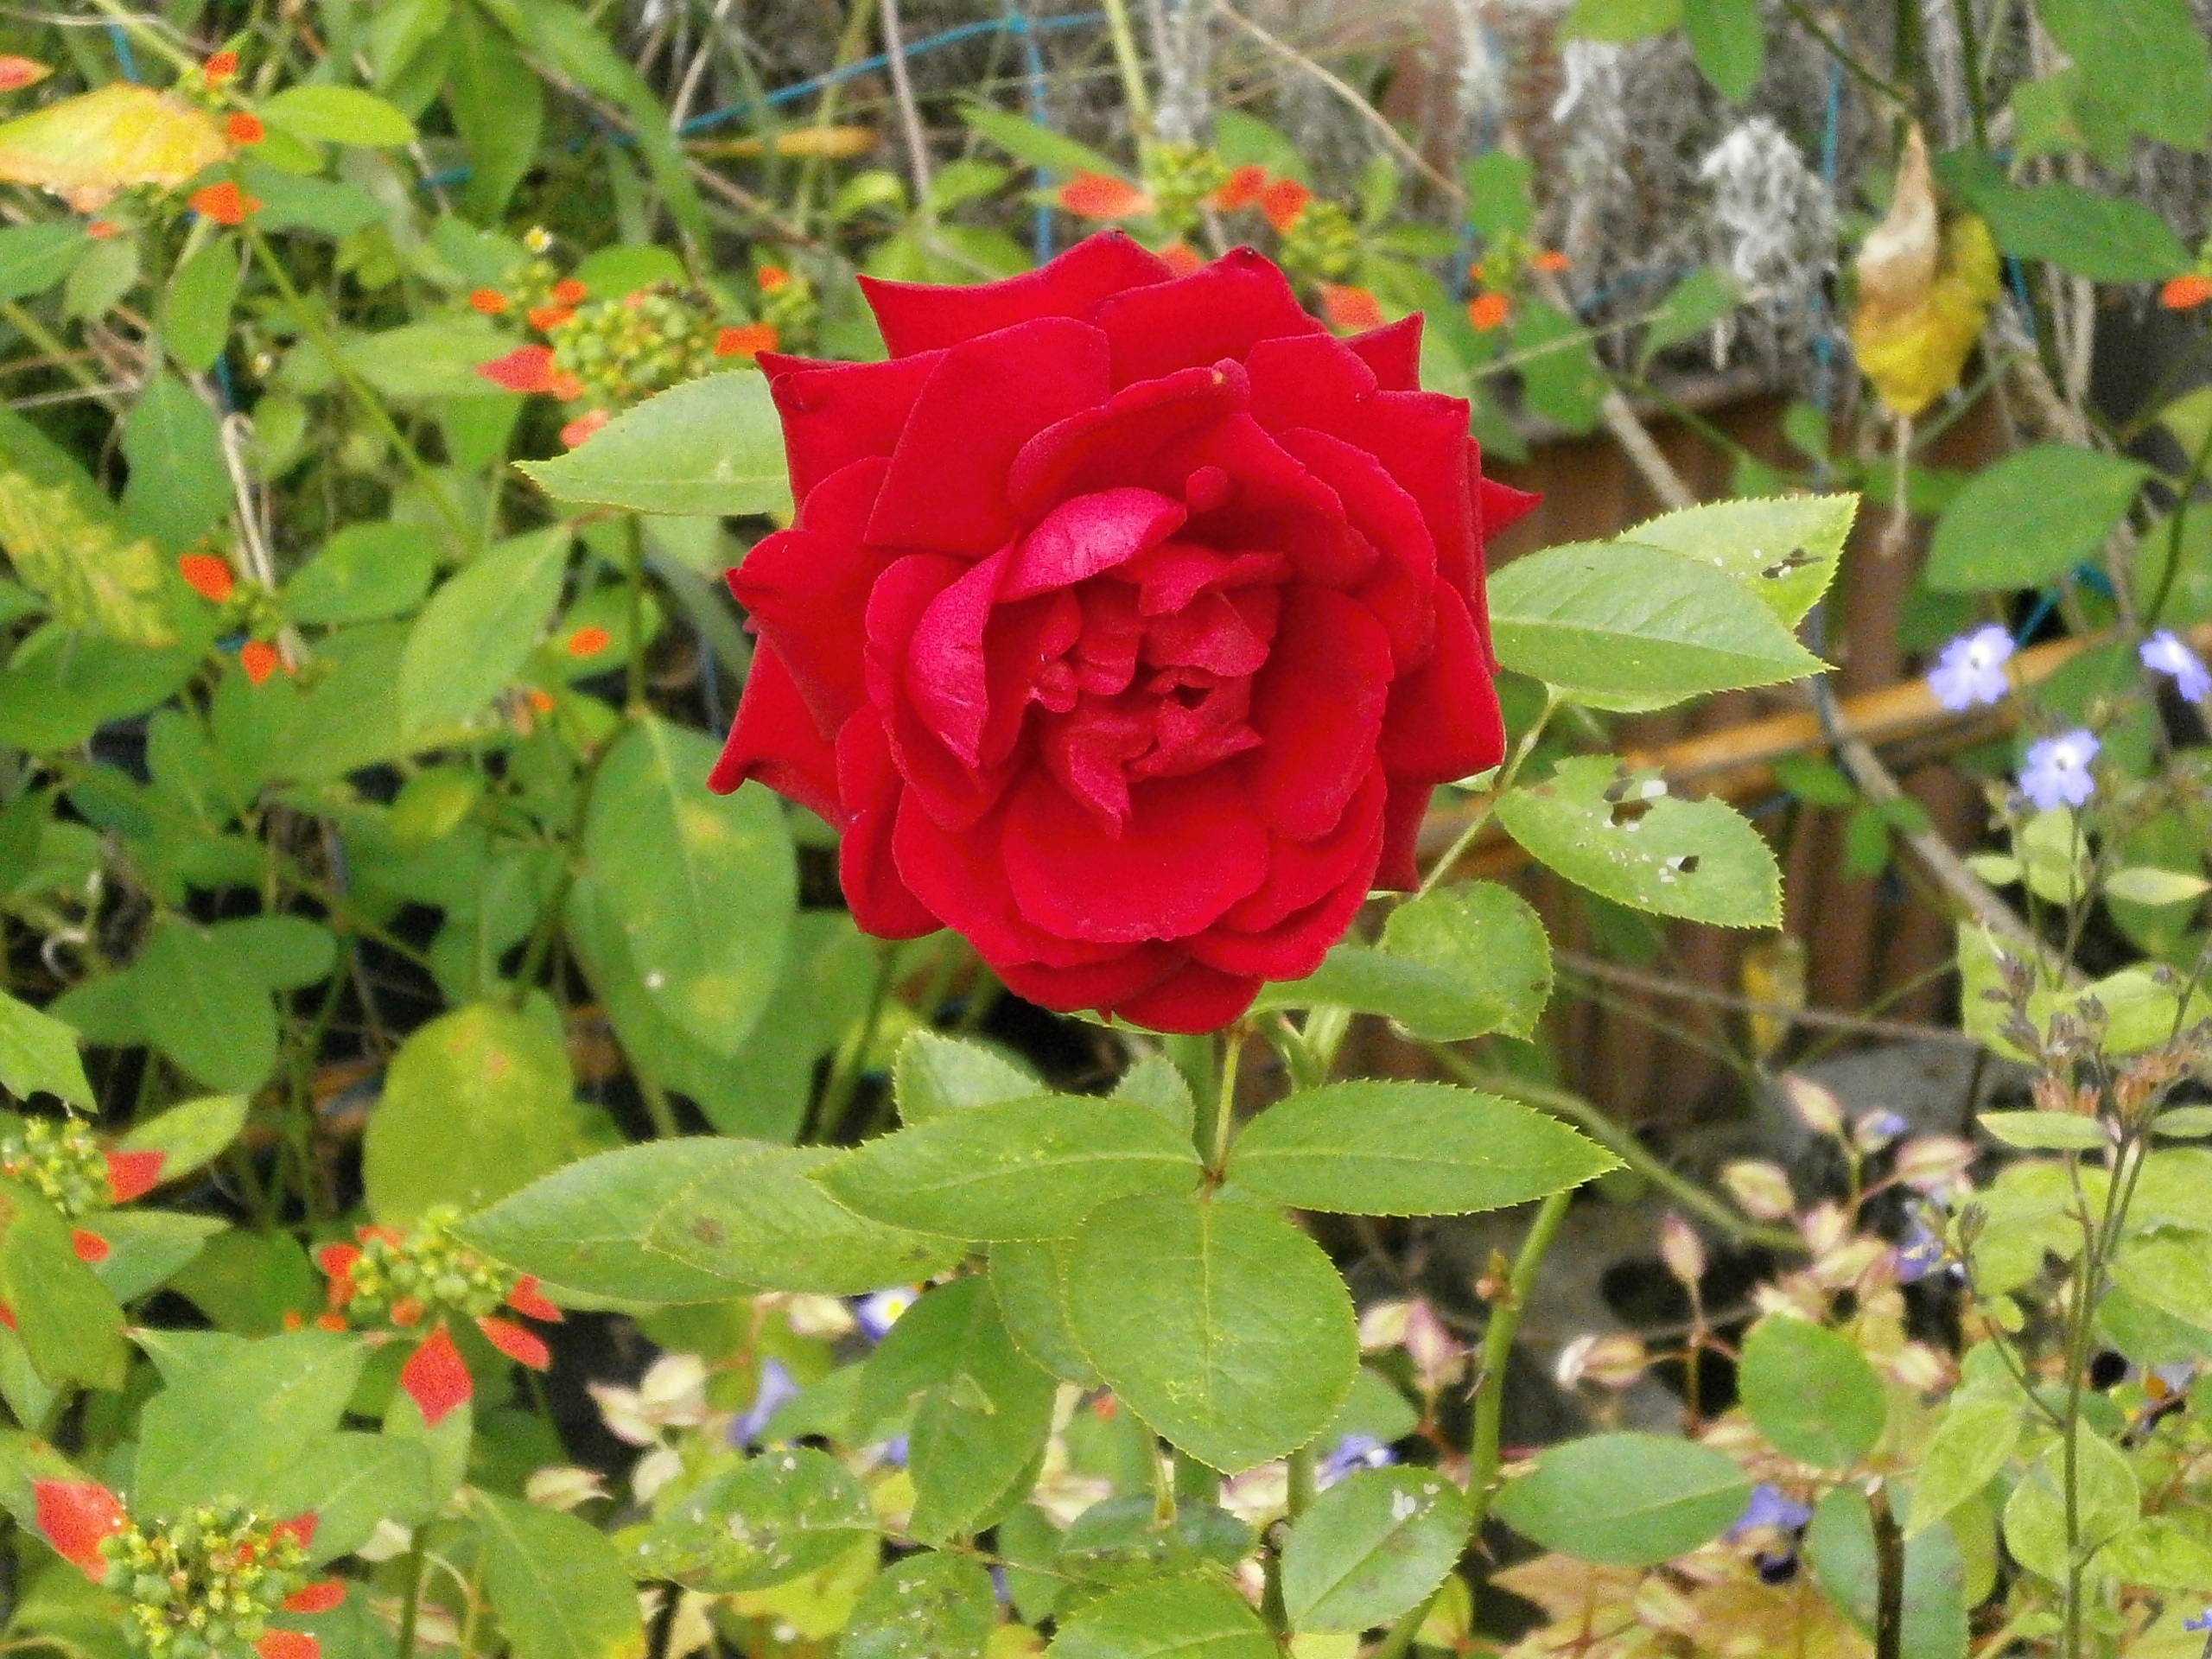
plant, flower, rose, botany, flora, flower bed, shrub, floribunda, red flowers, flowering plant, garden roses, rose family, annual plant, land plant, rose order, rosa rubiginosa, prickly rose